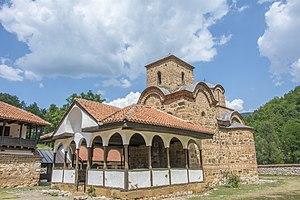
L'éparchie de Niš est une éparchie, c'est-à-dire une circonscription de l'Église orthodoxe serbe. Située au sud-est de la Serbie, elle a son siège à Niš. En 2006, elle est administrée par l'évêque Jovan.
Cet article recense les monuments culturels du district de Pirot en Serbie.
Le monastère de Poganovo est un monastère orthodoxe serbe situé à Poganovo, dans le district de Pirot et dans la municipalité de Dimitrovgrad en Serbie. Il est inscrit sur la liste des monuments culturels de grande importance de la République de Serbie.